Ringer Hut

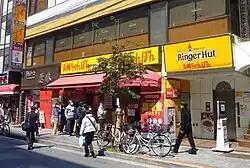
A branch in Ochanomizu, Tokyo.

is a Japanese chain of fast-food restaurants, specializing in Nagasaki dishes Champon and Sara udon. The Hamakatsu Co. of Nagasaki, founders of the chain in 1974, borrowed the name of the former Ringer House which had been purchased by Nagasaki City and opened as a tourist attraction in 1966. It is likely that the company borrowed the word "hut" from "Pizza Hut." In 2009 Ringer Hut operated over 550 restaurants in Japan and Taiwan, along with 100 Hamakatsu Restaurants (tonkatsu restaurant chain). Ringer Hut has two headquarters located in Fukuoka and Tokyo.